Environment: real
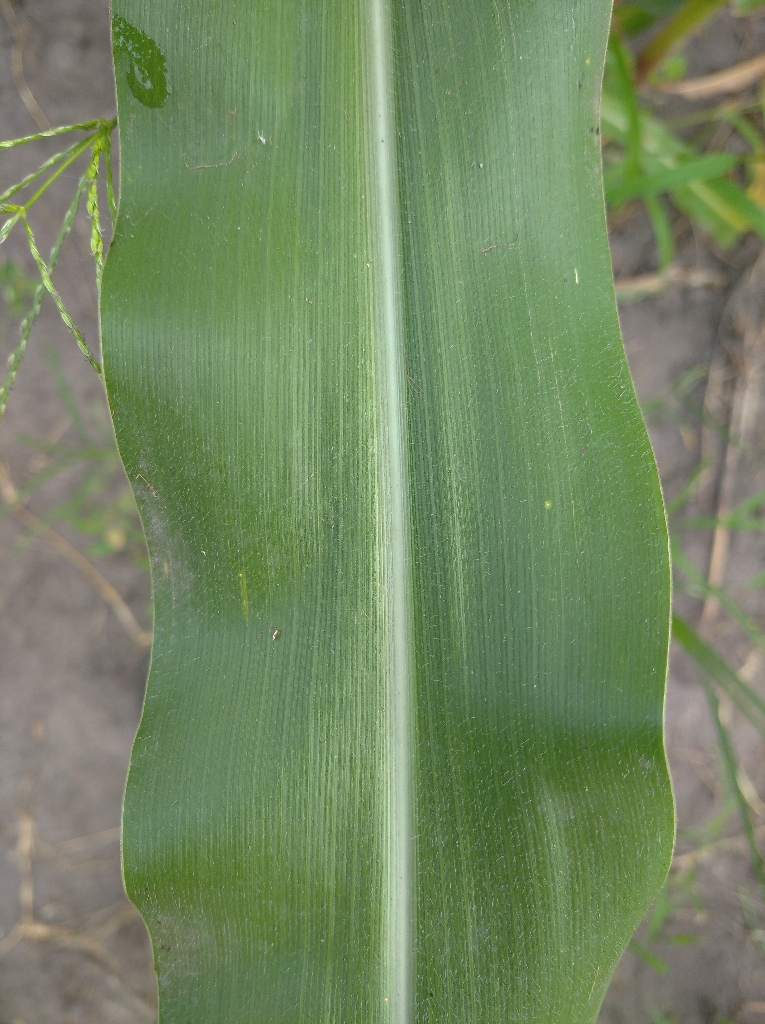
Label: healthy